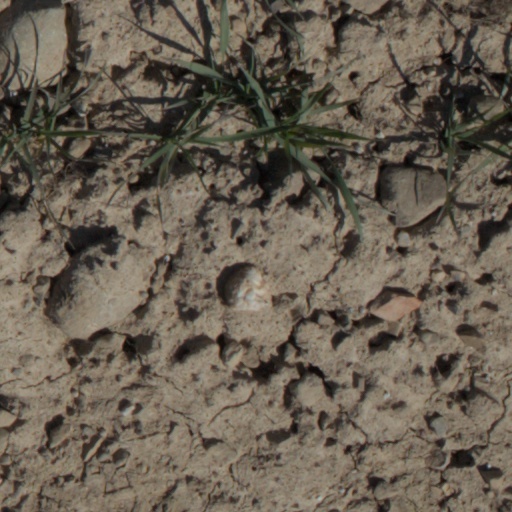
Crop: wheat